Sand Church (Nordland)

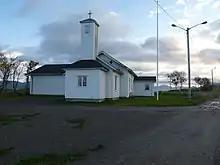
View of the church

Sand Church is a chapel of the Church of Norway in Hadsel Municipality in Nordland county, Norway. It is located in the village of Sanden on the island of Austvågøya. It is an annex chapel for the Melbu parish which is part of the Vesterålen prosti (deanery) in the Diocese of Sør-Hålogaland. The white, wooden chapel was built in a long church style in 1914 to serve the southern part of Hadsel (on Austvågøya island). The chapel seats about 100 people. The building was also used as a school for many years, but the school closed in 1990.